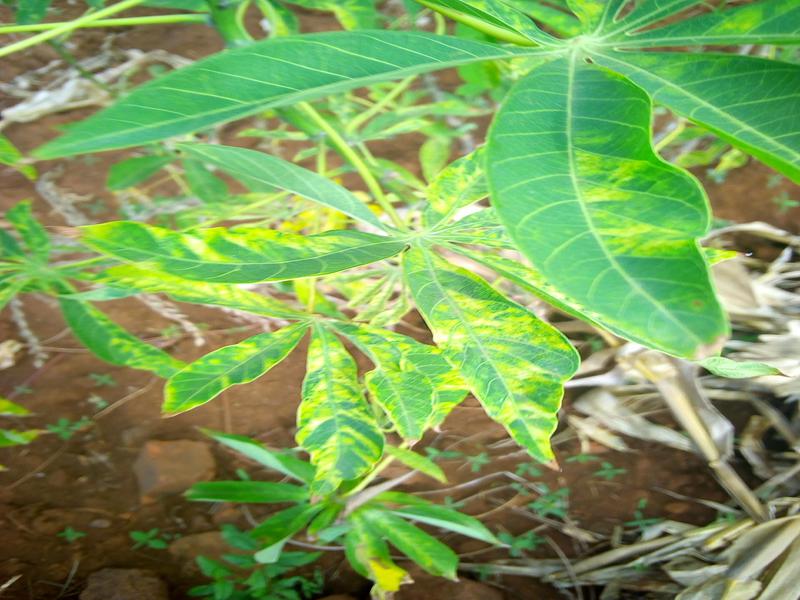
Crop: cassava
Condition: mosaic_disease